Nudity and protest

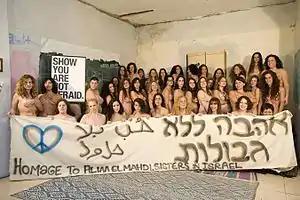
Naked Israeli women pose for a photograph in Tel Aviv, November 19, 2011, to show solidarity with Egyptian blogger Aliaa Magda Elmahdy, who put naked pictures of herself on the Internet, support free expression and protest against Islamic extremism. The banner reads: "Love With No Boundaries"

Following the Arab Spring in the early 2010s, women in Islamic counties made personal protests opposing the restrictions on their freedom by posting nude photographs of themselves on the internet. Aliaa Magda Elmahdy an Egyptian and Amina Tyler from Tunisia fled to Europe to escape legal and religious threats.